History of Newfoundland and Labrador

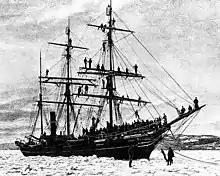
The steamship "Vanguard" with seal hunters north of the Labrador Sea in 1884

In the 1850s newly formed local banks became a source of credit, replacing the haphazard system of credit from local merchants. Prosperity brought immigration, especially Catholics from Ireland who soon composed 40 per cent of the residents. Small-scale seasonal farming became widespread, and mines began to exploit abundant reserves of lead, copper, zinc, iron, and coal. Railways were opened in the 1880s, with the link from St. John's to Port aux Basques open in 1898. In 1895 Newfoundland again rejected the possibility of joining Canada.